Paolo Borchia

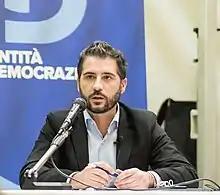

Paolo Borchia (Negrar, 27 May 1980) is a North Italian politician and a Member of the European Parliament since July 2019.